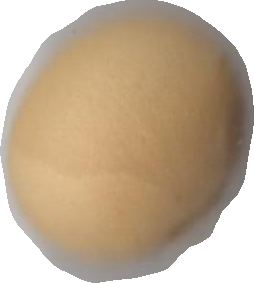
Variety: Dega